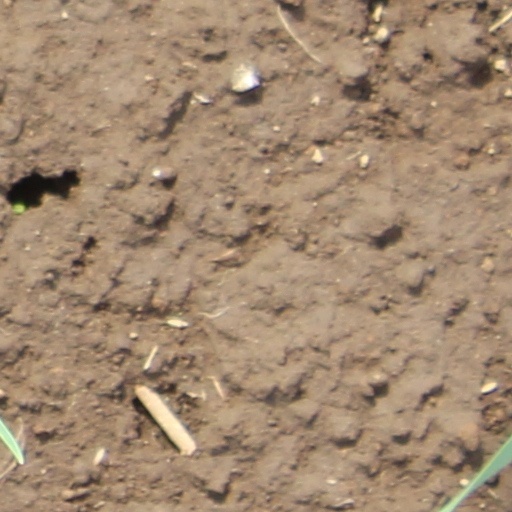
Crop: wheat